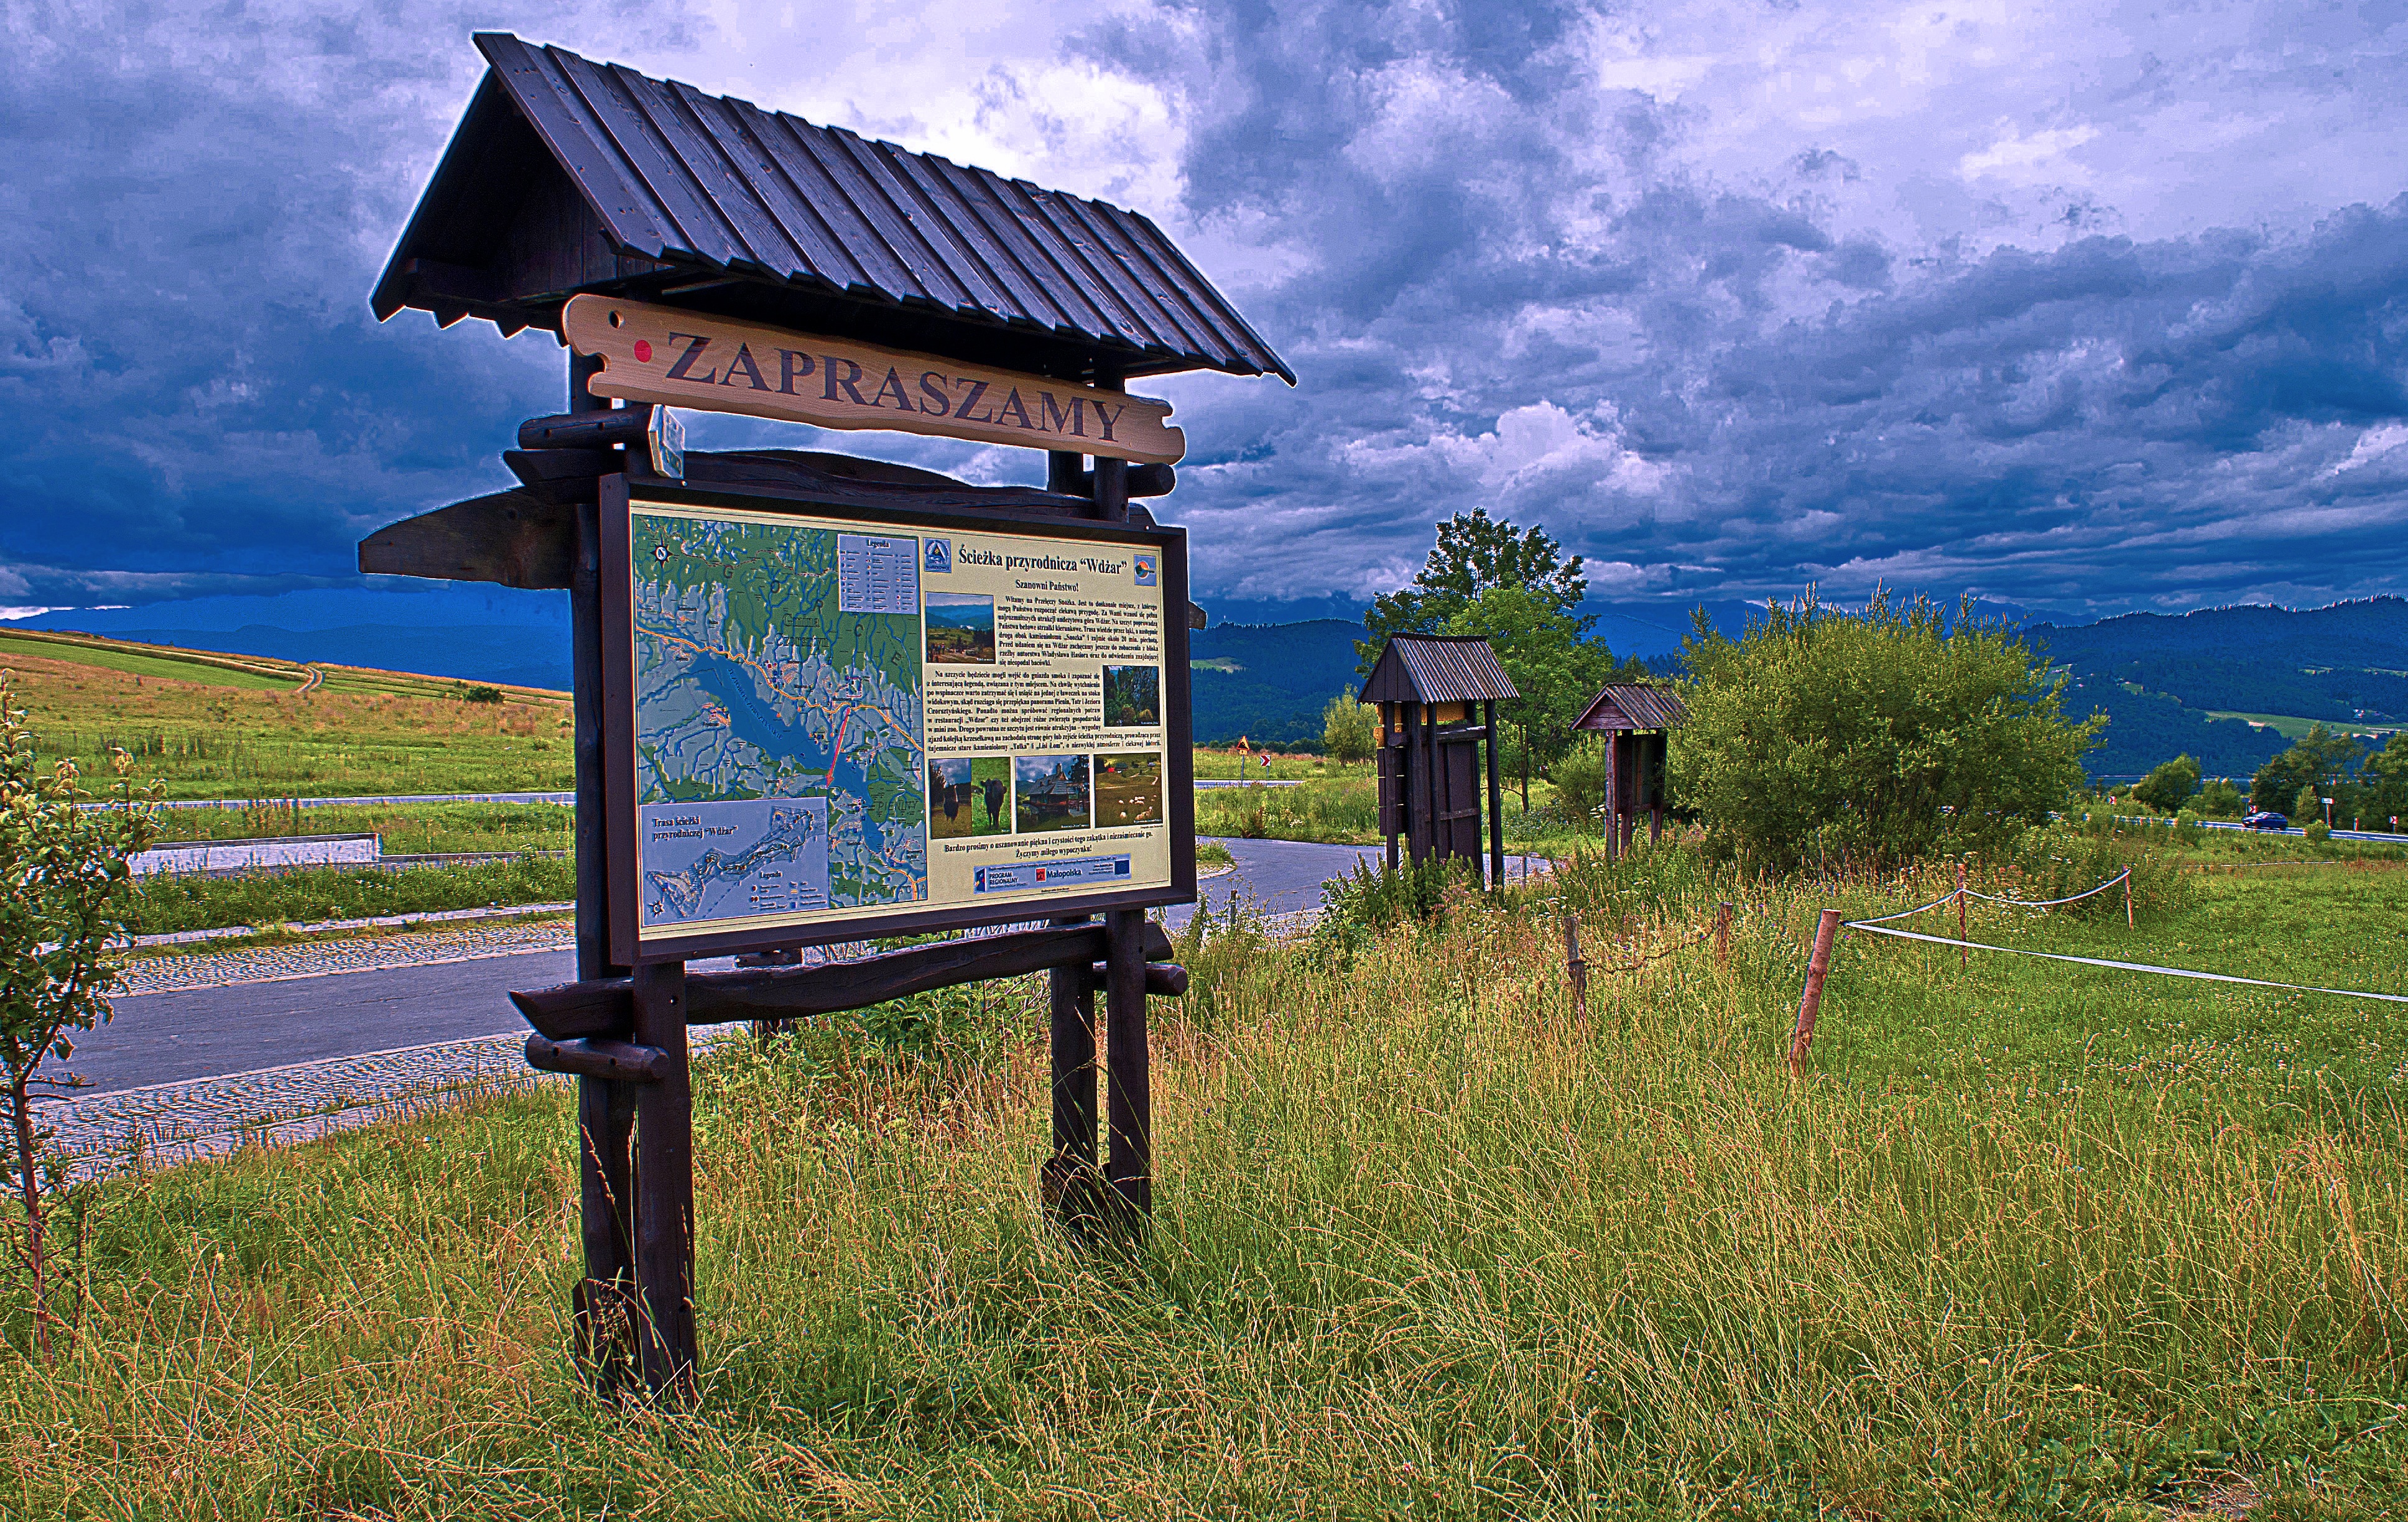
nature, mountain, trail, farm, meadow, mountain range, vacation, hut, village, agriculture, clouds, way, tatry, podhale, rural area, storm clouds, information board